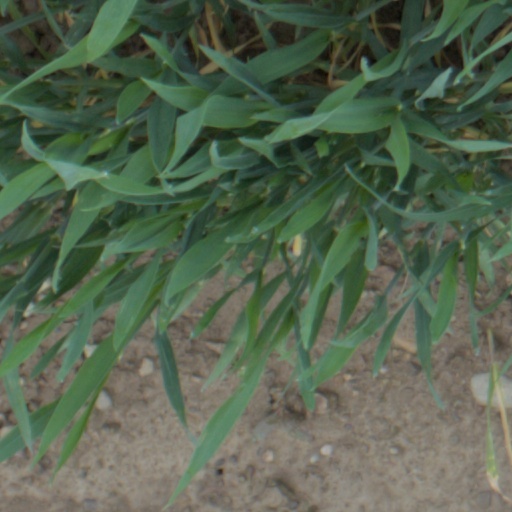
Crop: wheat